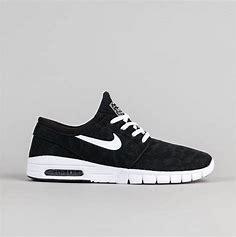
Brand: Nike
Model: SB Stefan Janoski Max